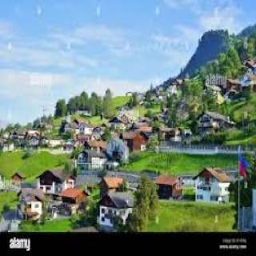
Triesenberg